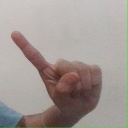
अक्षर: ए